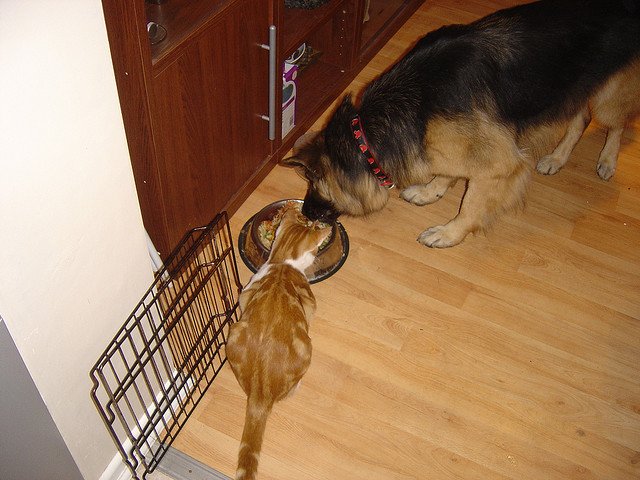
user: Given an image and a question. Answer the question in a short answer. Question: Where are the eating out of the same bowl? Short Answer:
assistant: kitchen